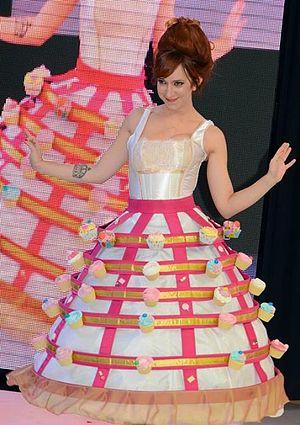
Pénélope Bagieu au défilé de mode du salon du chocolat.
Pénélope Bagieu, née le 22 janvier 1982 dans le 14ᵉ arrondissement de Paris, est une dessinatrice de bande dessinée française. Elle s'est fait connaître grâce à son blog BD Ma vie est tout à fait fascinante, où elle expose des instants de sa vie quotidienne, et a publié plusieurs albums dont la série Joséphine, Cadavre exquis et Culottées. Ses albums ont remporté plusieurs prix, dont un Prix Eisner en 2019.